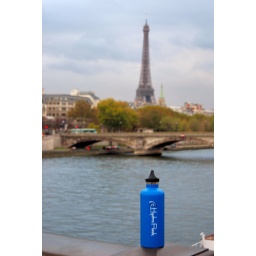
HydroFlask water bottle in Paris